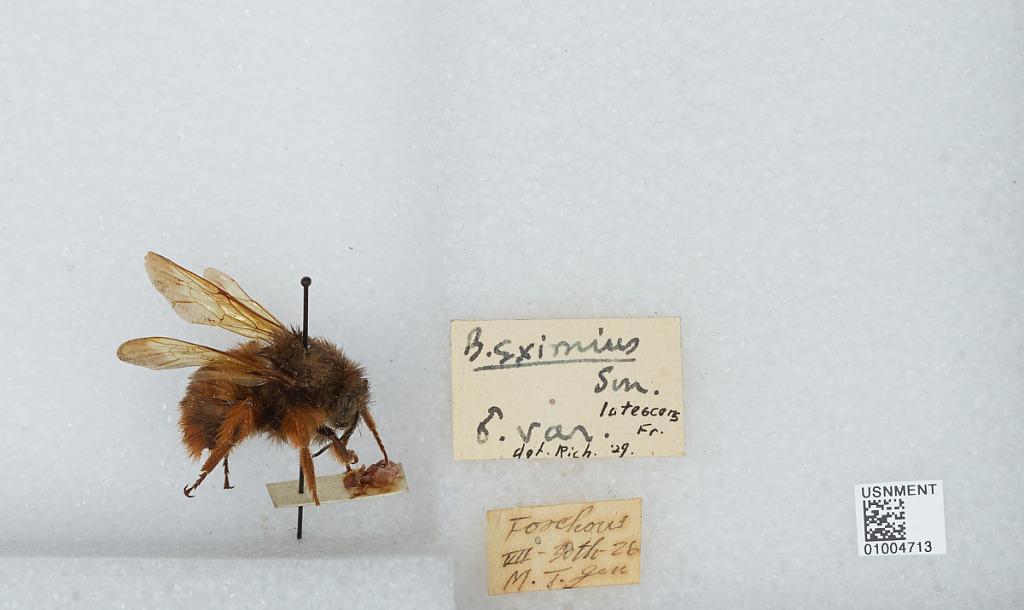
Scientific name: Bombus (Rufipedibombus) eximius Smith
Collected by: M. Jen
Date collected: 1926-8-30
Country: China
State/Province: Fujian
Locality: Fuzhou
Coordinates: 26.0761, 119.306
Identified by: Richards